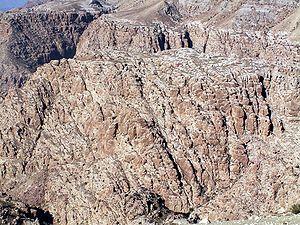
Sela est un village édomite mentionné dans la Bible hébraïque. Elle est identifiée aux ruines de Silaʿ, à l'est de Tafileh et près de Bozrah, en Jordanie.